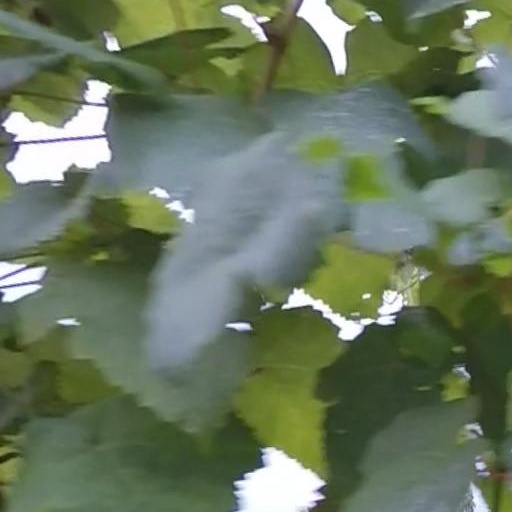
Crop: grape